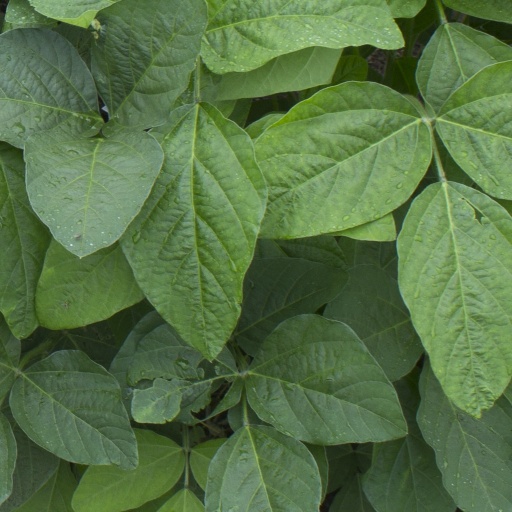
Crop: soybean